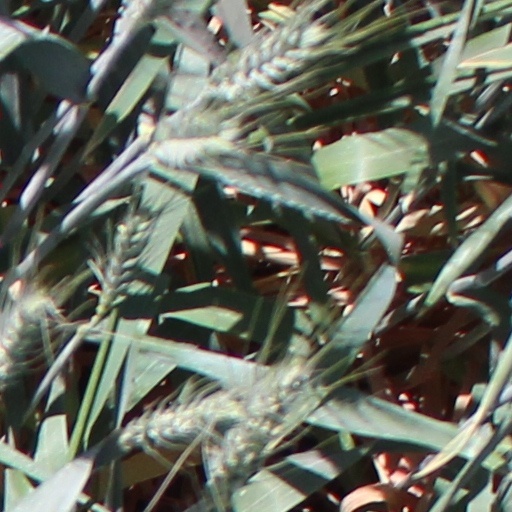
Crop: wheat